Voyageurs

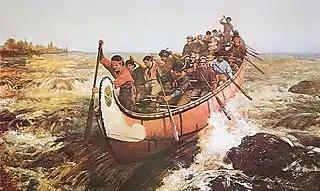
"Shooting the Rapids", 1879 by Frances Anne Hopkins (1838–1919)

Voyageurs were 18th- and 19th-century French and later French Canadians and others who transported furs by canoe at the peak of the North American fur trade. The emblematic meaning of the term applies to places (New France, including the and the ) and times where that transportation was over long distances, giving rise to folklore and music that celebrated voyageurs' strength and endurance. They traversed and explored many regions in what is now Canada and the United States.